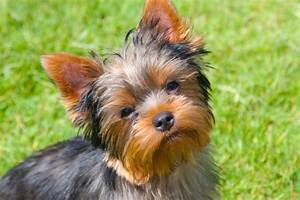
Label: dog